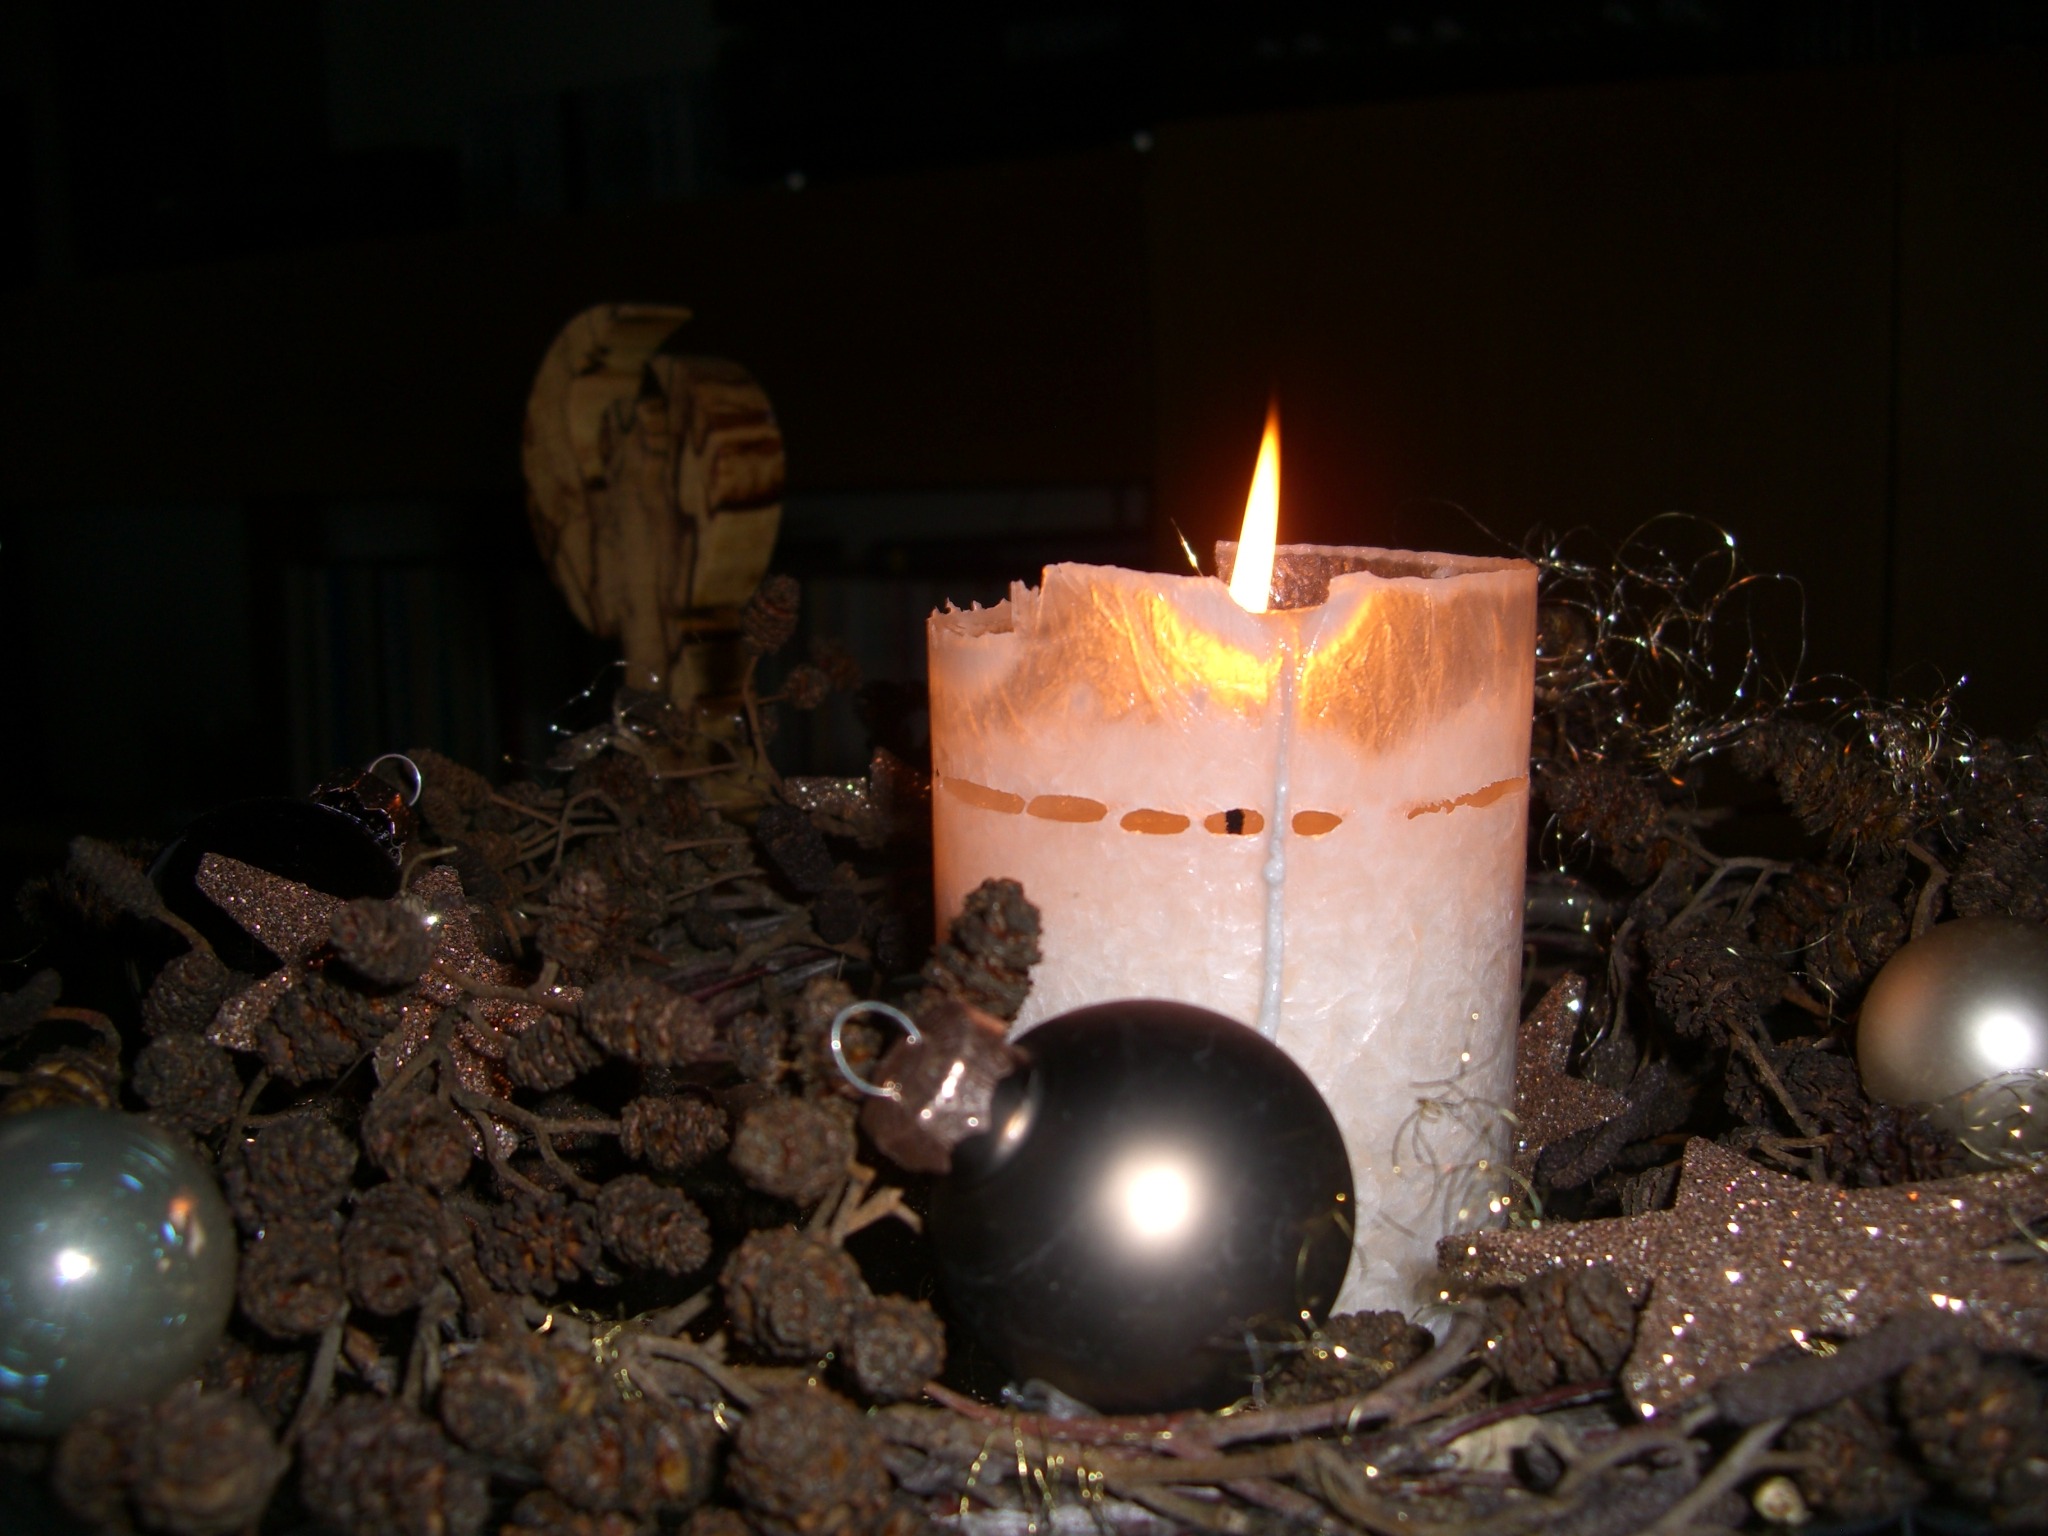
light, atmosphere, decoration, holiday, darkness, candle, christmas, lighting, decor, heat, sparkle, advent, christmas decoration, balls, mood, candlelight, wax candle, alder, burning candle